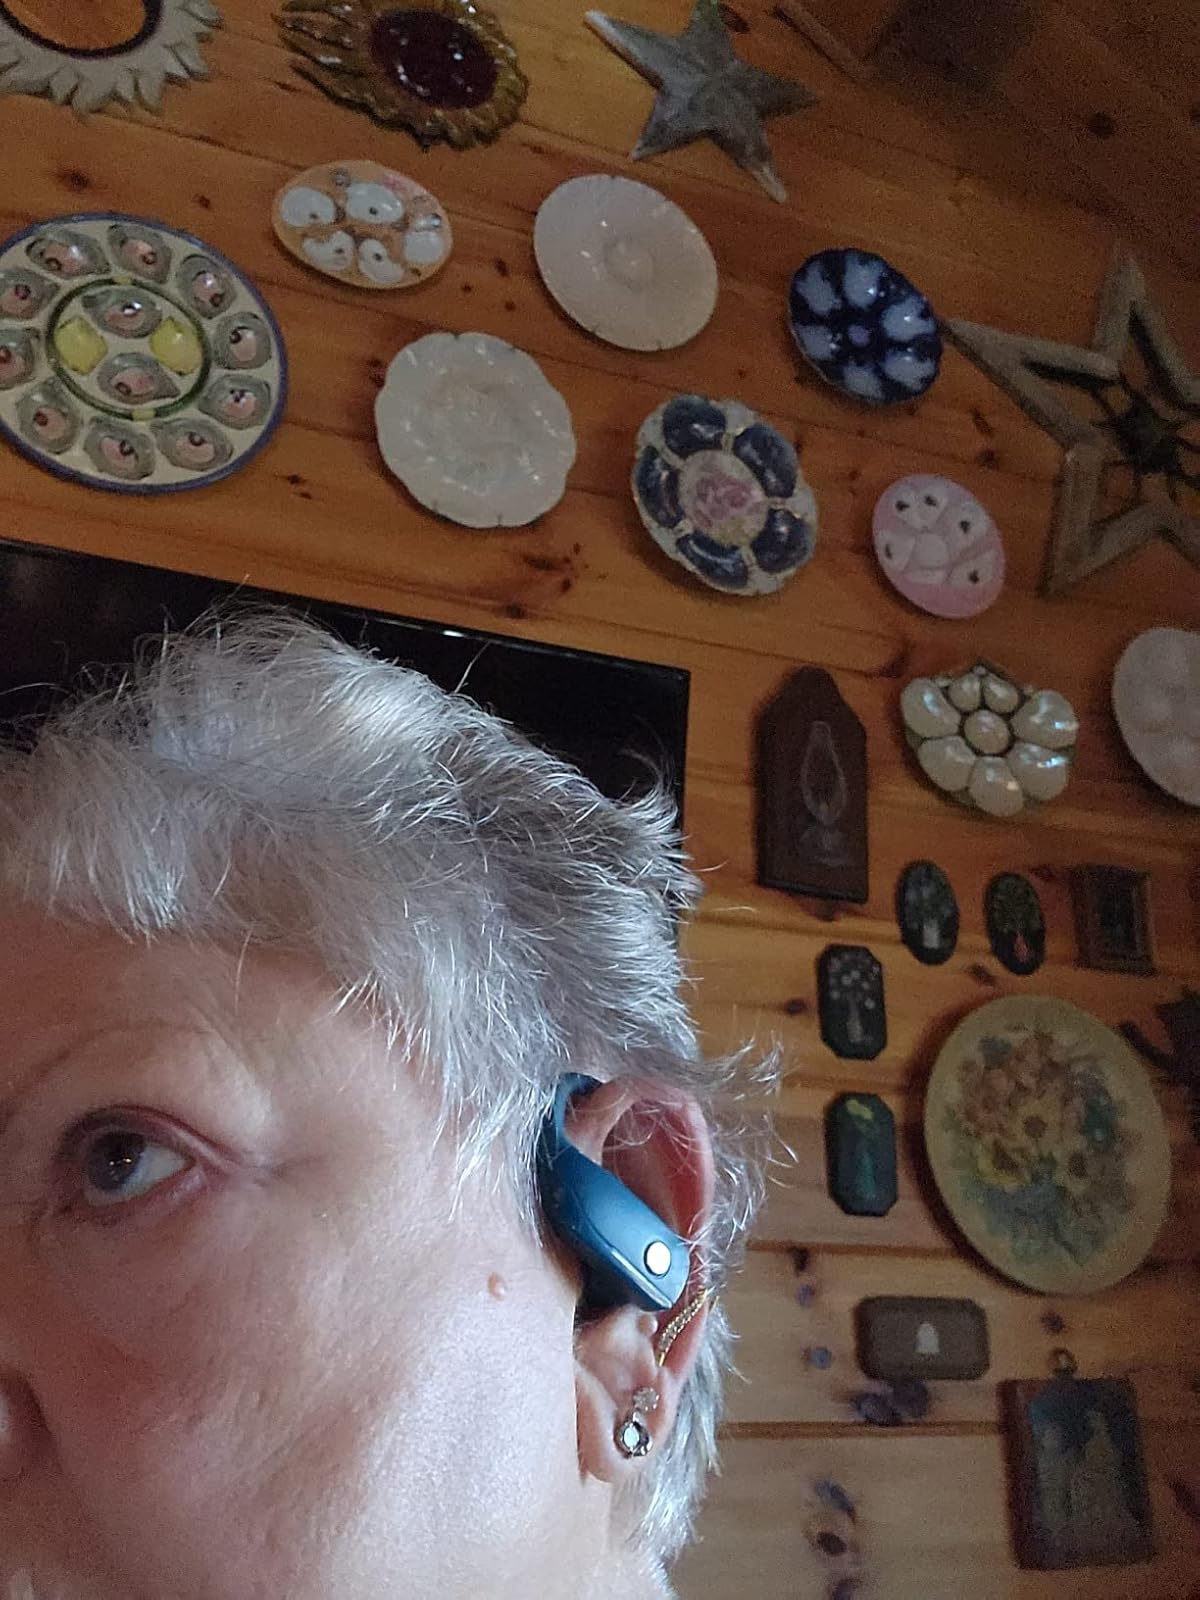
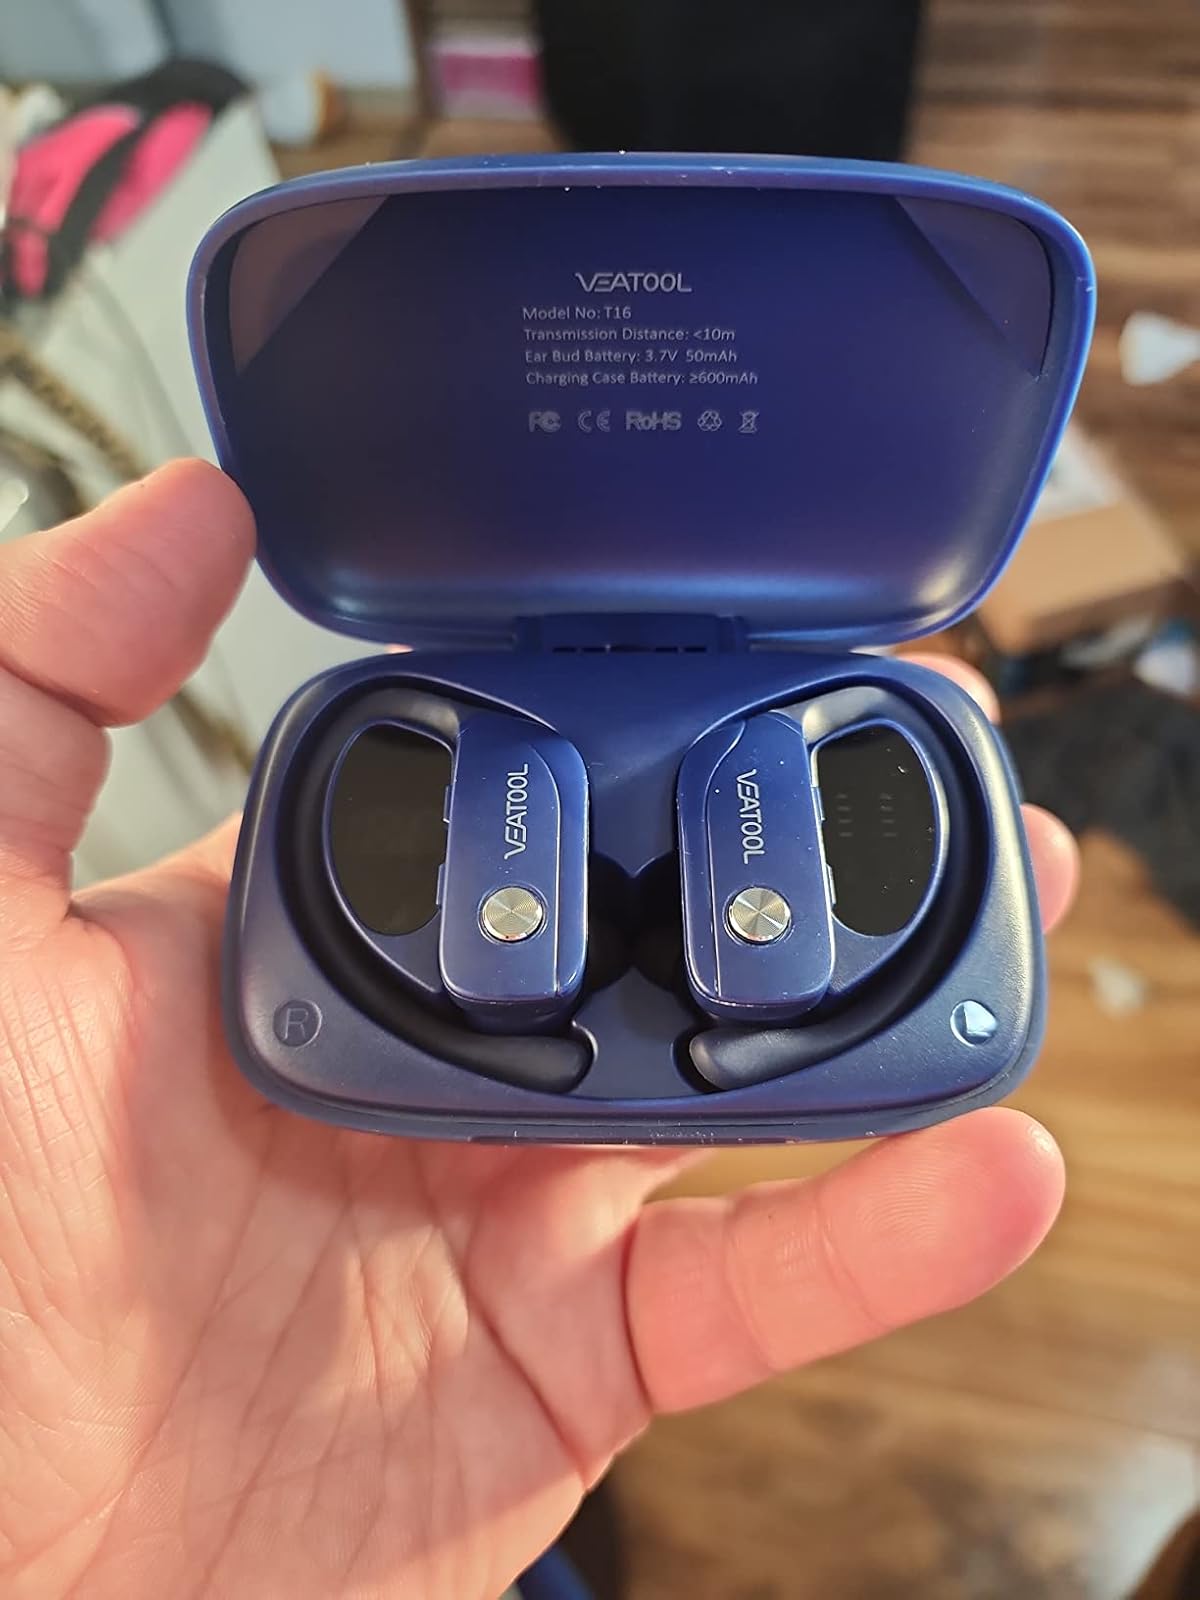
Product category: earbuds
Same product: no